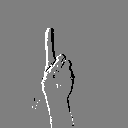
ASL letter: d